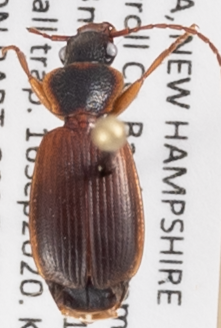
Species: Cymindis cribricollis
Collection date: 2020-09-16
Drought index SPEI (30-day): -2.09
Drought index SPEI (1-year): -0.39
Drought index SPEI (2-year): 0.54